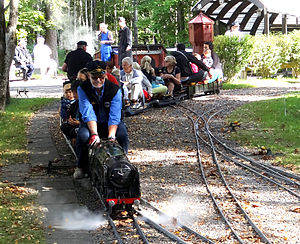
Minitog
Minitog i Borås.
Minitog er modeltog, der er så store, at man kan sidde ovenpå dem, om end ikke alle modeller er beregnet til det. Togene kører på permanente eller flytbare baner, typisk under åben himmel. De mest udbredte sporvidder er 127 og 184 mm, men der findes også flere andre, der er omfattet af den europæiske organisation MOROP's NEM-normer.